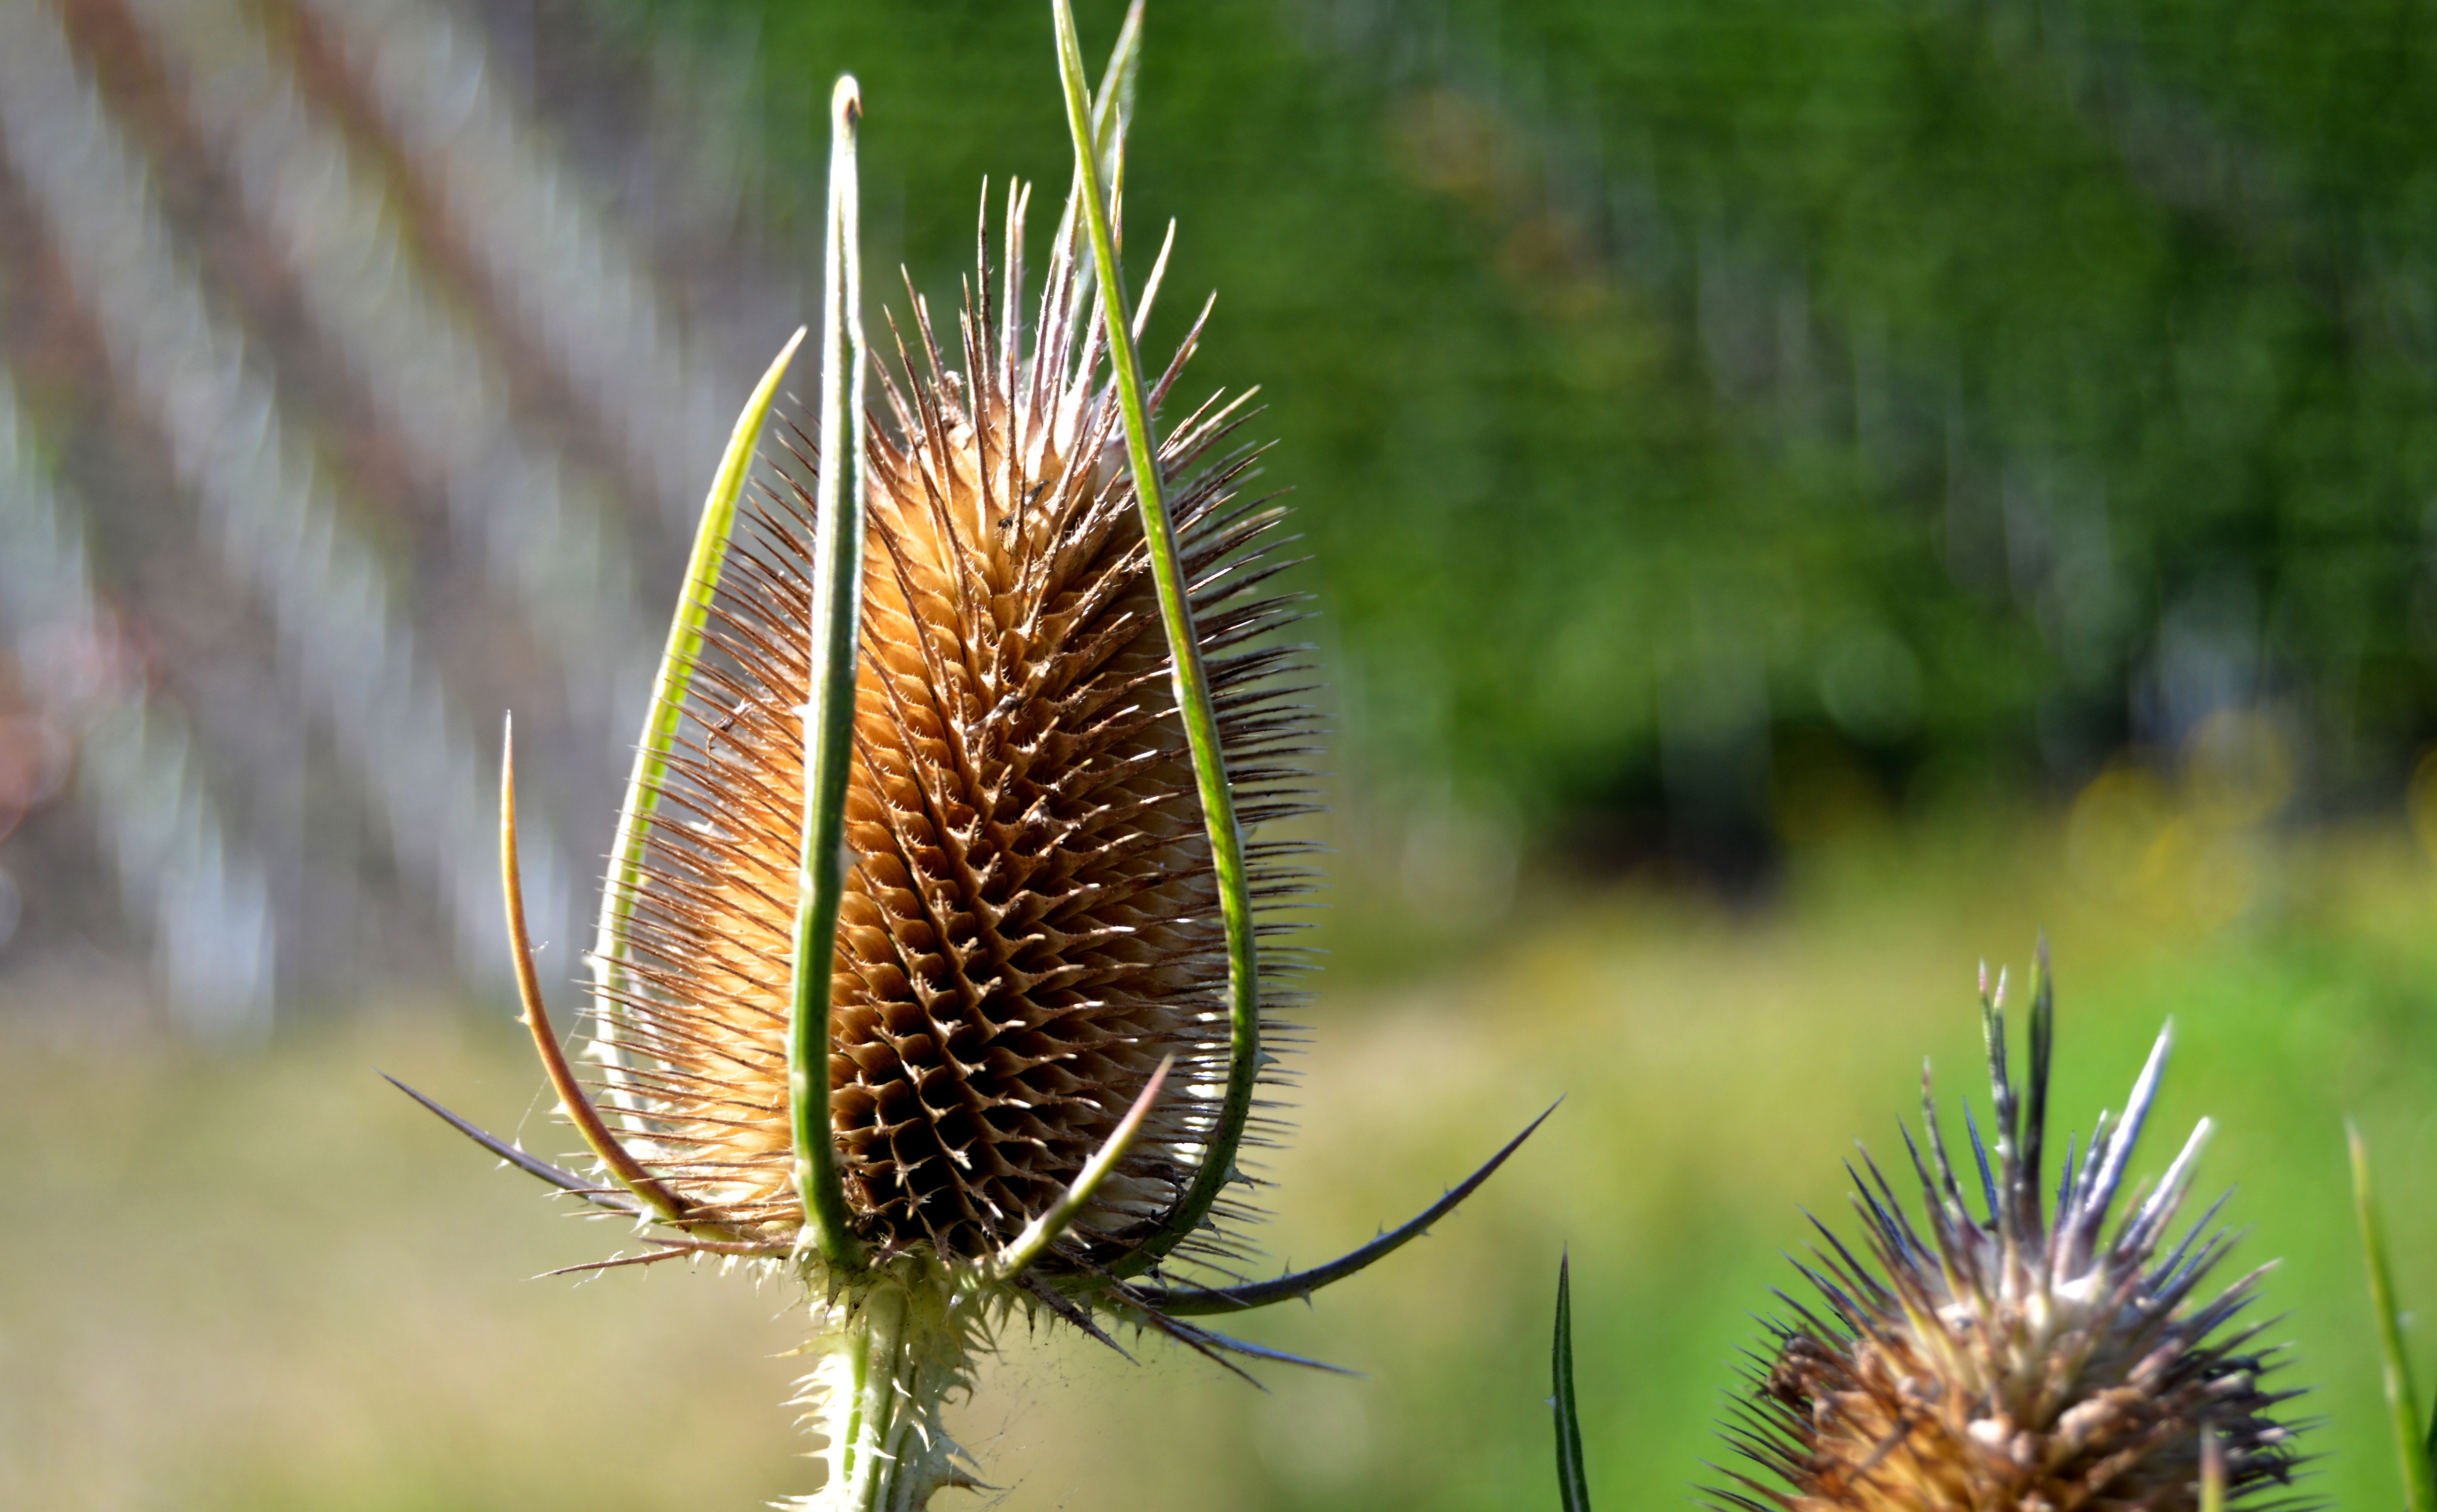
nature, grass, blossom, prickly, plant, sun, photography, prairie, leaf, flower, bloom, summer, dry, insect, brown, botany, close, flora, fauna, wild flower, close up, head, withered, thistle, faded, silver thistle, drought, spur, macro photography, ornamental thistle, flowering plant, daisy family, garden thistle, wild thistle, grass family, plant stem, land plant, thorns spines and prickles